Vicina (town)

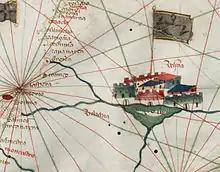
The port of Vicina in Northern Dobruja as shown on a portolan of Petrus Roselli

Vicina was a town on the Danube used as a trading post by the Republic of Genoa, being part of the Genoese trade empire between the 13th and 14th century. At one time, it was the most flourishing port of the maritime Danube, but its importance declined with the development of other ports such as Kilia and Brăila. Although many locations have been proposed by both historians and archeologists as the remains of Vicina, it is still unknown where